Córdoba Mitre railway station

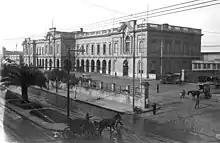
The station in the 1920s

The construction works started in April 1863 with the establishment of the terminus in Rosario, at Rosario Central Station. The line, a broad gauge railway, reached Villa María, Córdoba, in September 1867 and the works ceased. Minister Rawson expressed dissatisfaction at the paralysis of the works while passengers also protested against poor conditions of the service. The works for the Rosario Central station and other intermediate stations had not begun. The company alleged that they could not continue the extension of the line until the pending lands were given.